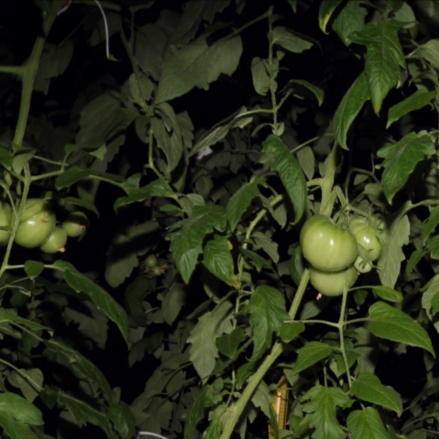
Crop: tomato